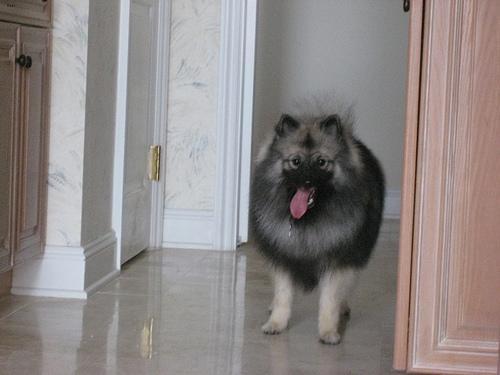
keeshond